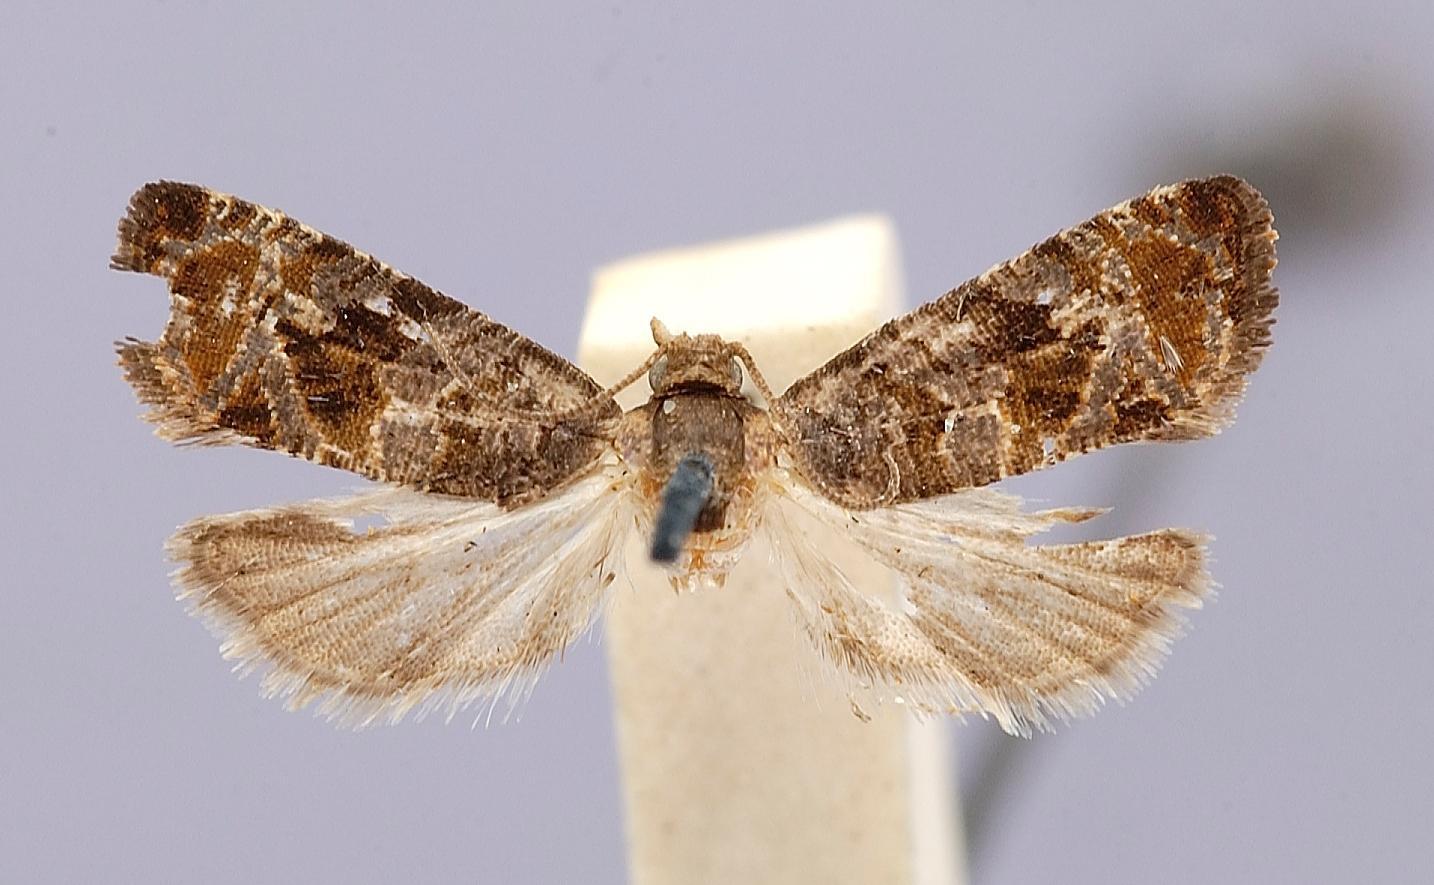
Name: Polychrosis spiraeifoliana
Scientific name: Polychrosis spiraeifoliana Heinrich, 1923
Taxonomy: Animalia, Arthropoda, Insecta, Lepidoptera, Tortricidae
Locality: Hazelton, Luzerne, Pennsylvania, United States
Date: "5/29-19c"